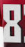
Number: 8